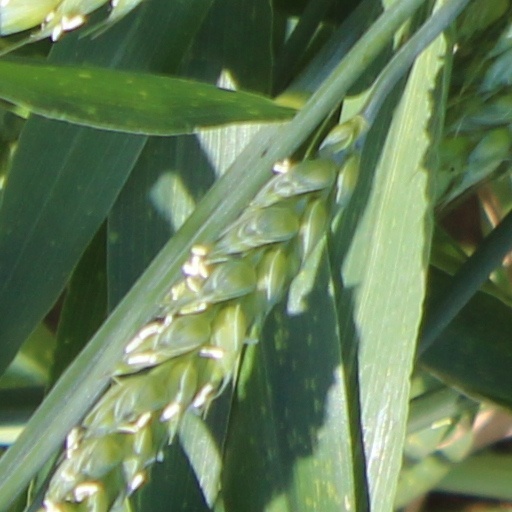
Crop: wheat